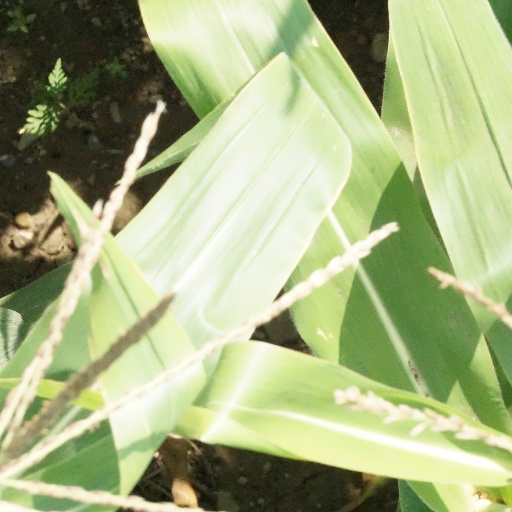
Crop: maize; corn